Snap-dragon (game)

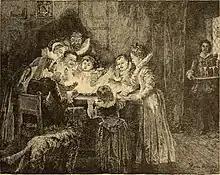
Children playing snap-dragon (1889)

Snap-dragon (also known as Flap-dragon, Snapdragon, or Flapdragon) was a parlour game popular from about the 16th century. It was played during the winter, particularly on Christmas Eve. Brandy was heated and placed in a wide shallow bowl; raisins were placed in the brandy, which was then set alight. Typically, lights were extinguished or dimmed to increase the eerie effect of the blue flames playing across the liquor. The game is described in Samuel Johnson's "Dictionary of the English Language" (1755) as "a play in which they catch raisins out of burning brandy and, extinguishing them by closing the mouth, eat them". According to an article in Richard Steele's "Tatler" magazine, "the wantonness of the thing was to see each other look like a demon, as we burnt ourselves, and snatched out the fruit". Snap-dragon was played in England, Canada, and the United States, but there is insufficient evidence of the practice in Scotland or other countries.